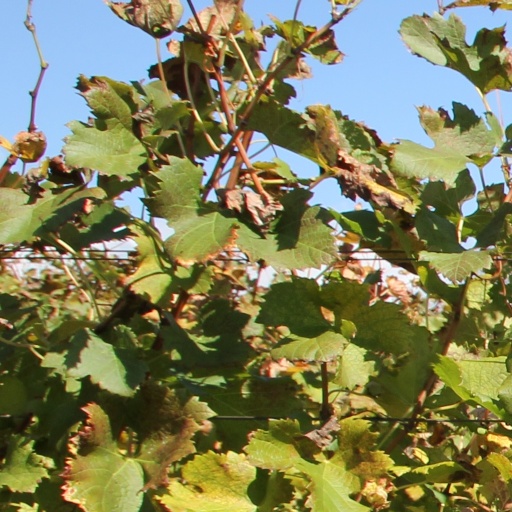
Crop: grape